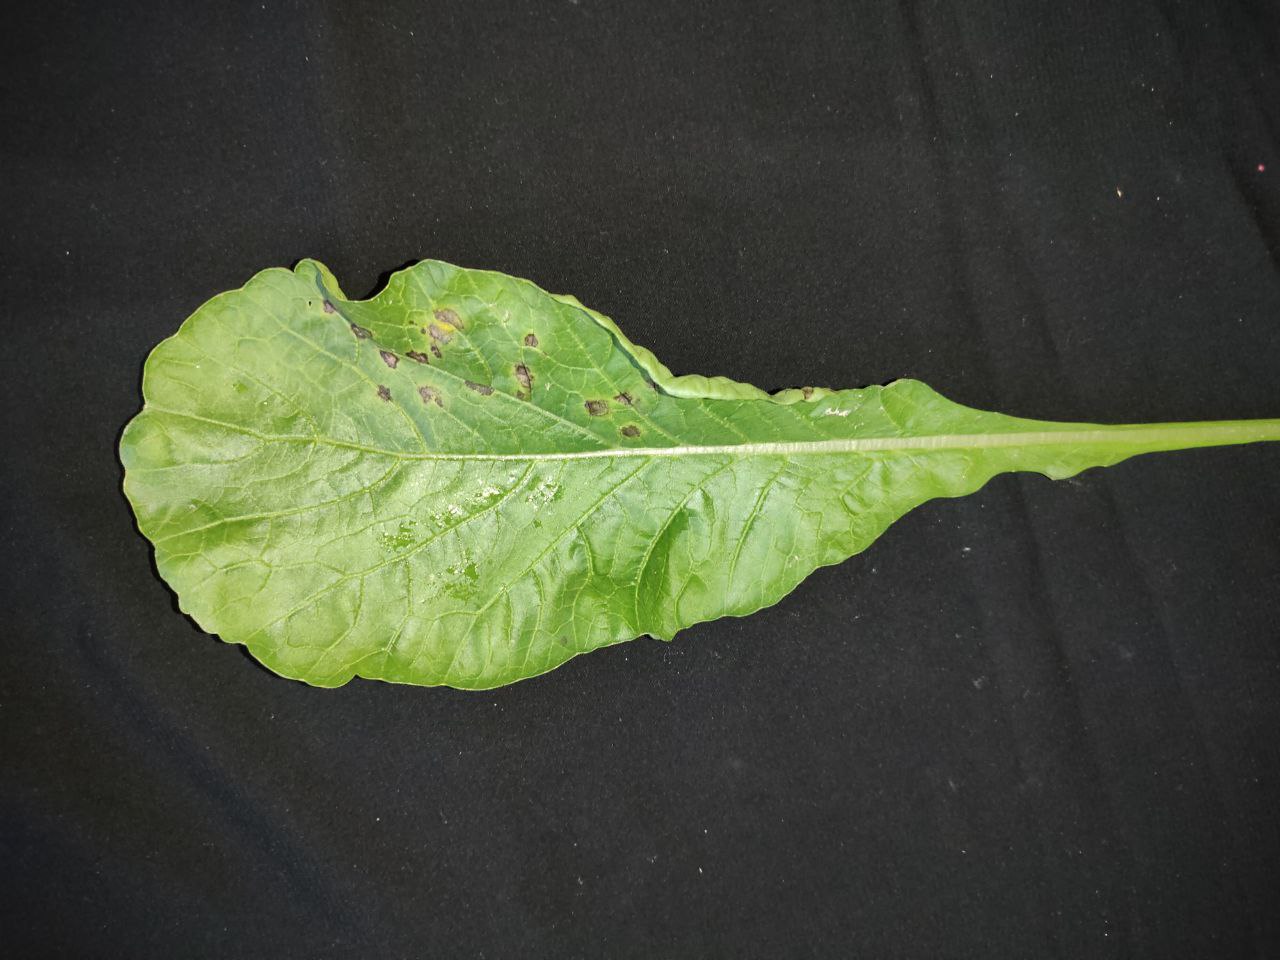
Label: Black leaf spot